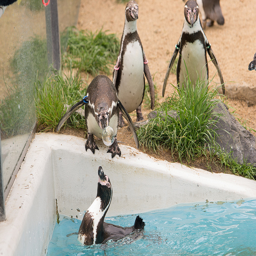
A group of penguins in a zoo playing with a bubble.
A small group of penguins approaching a pool of water with one already swimming
One penguin playing in a pool of water while three other penguins watch.
Penguins playing and swimming in a sight seeing location.
A couple of penguins that are together in an enclosure.